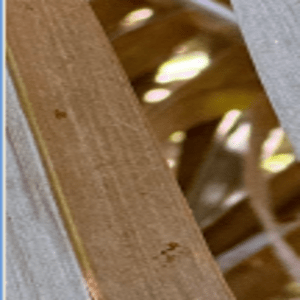
Label: Rachis Blight